Cusp (film)

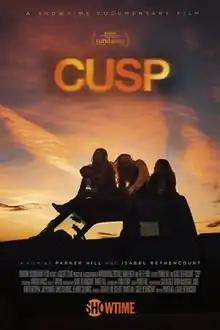
Promotional release poster

Cusp is a 2021 American documentary film directed and produced by Isabel Bethencourt and Parker Hill. It follows three teenage girls at the end of summer.